Clock face

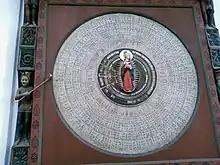
15th-century rotating dial clock face, St. Mary's Church, Gdańsk, Poland

The word "clock" derives from the medieval Latin word for "bell"; , and has cognates in many European languages. Clocks spread to England from the Low Countries, so the English word came from the Middle Low German and Middle Dutch "Klocke". The first mechanical clocks, built in 13th-century Europe, were striking clocks: their purpose was to ring bells upon the canonical hours, to call the local community to prayer. These were tower clocks installed in bell towers in public places, to ensure that the bells were audible over a wide area. Soon after these first mechanical clocks were in place clockmakers realized that their wheels could be used to drive an indicator on a dial on the outside of the tower, where it could be widely seen, so the local population could tell the time between the hourly strikes.